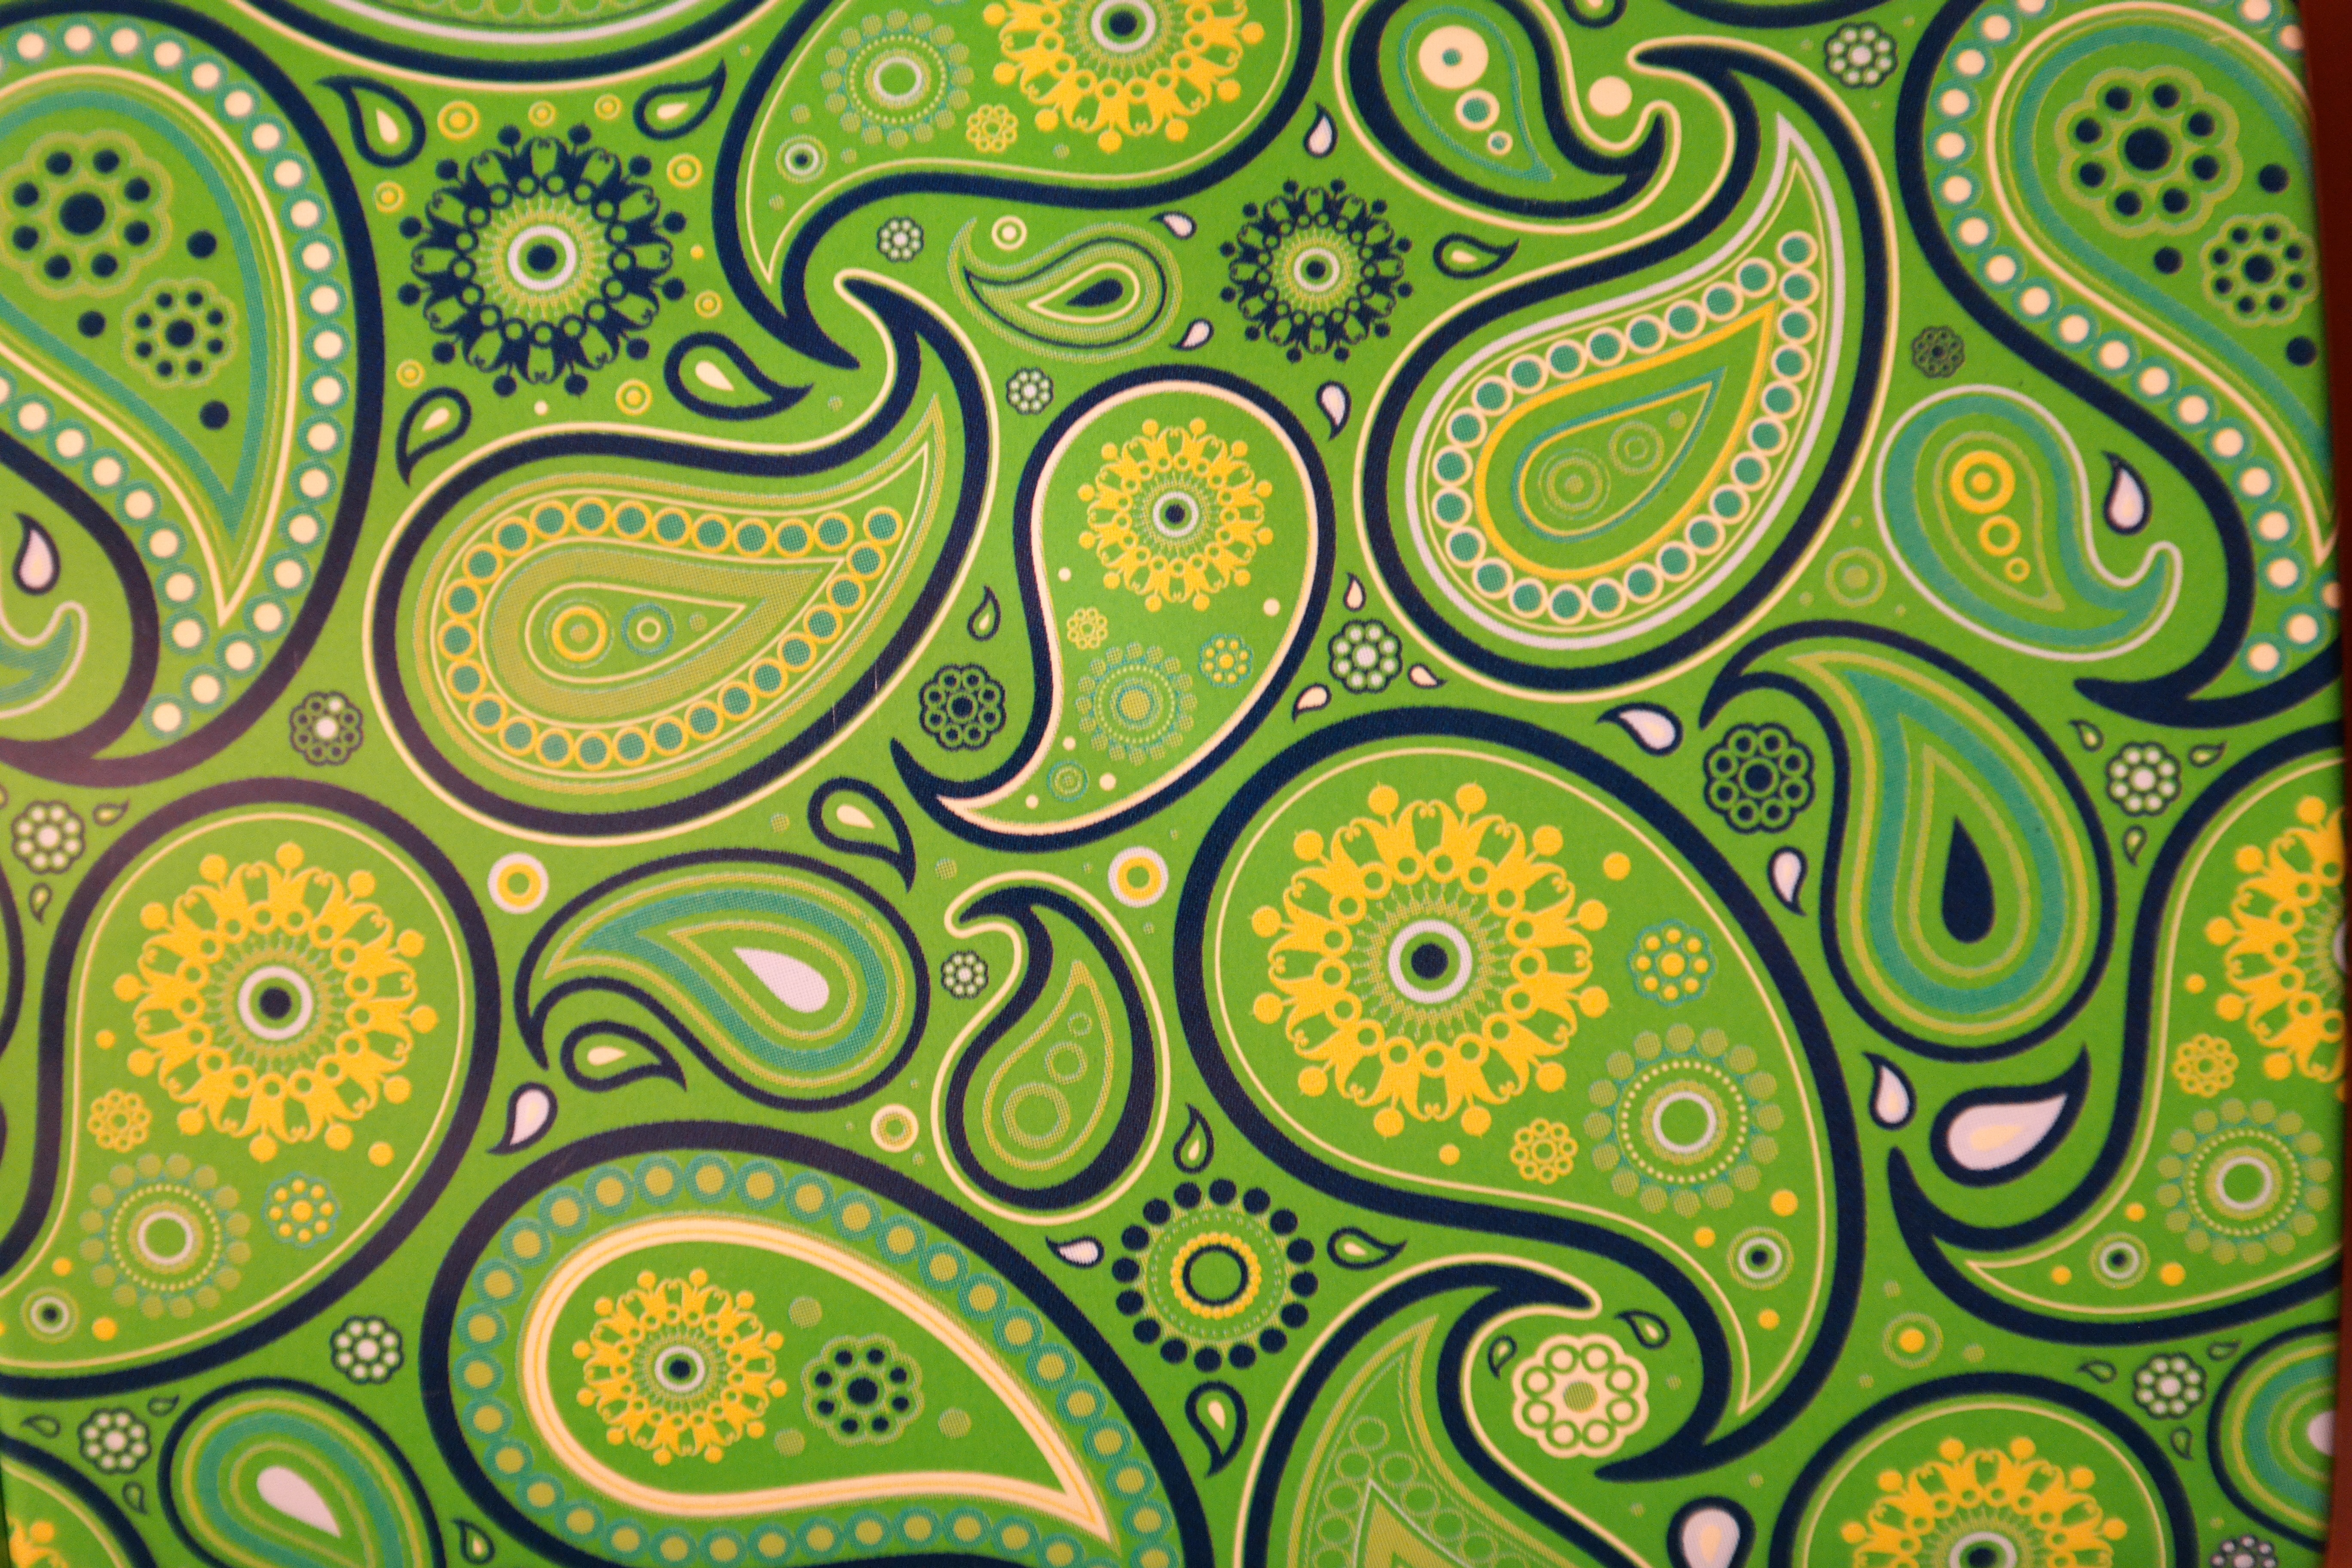
texture, leaf, pattern, line, green, color, colorful, yellow, circle, ornament, font, art, illustration, design, symmetry, shape, ornaments, paisley, psychedelic art, fractal art